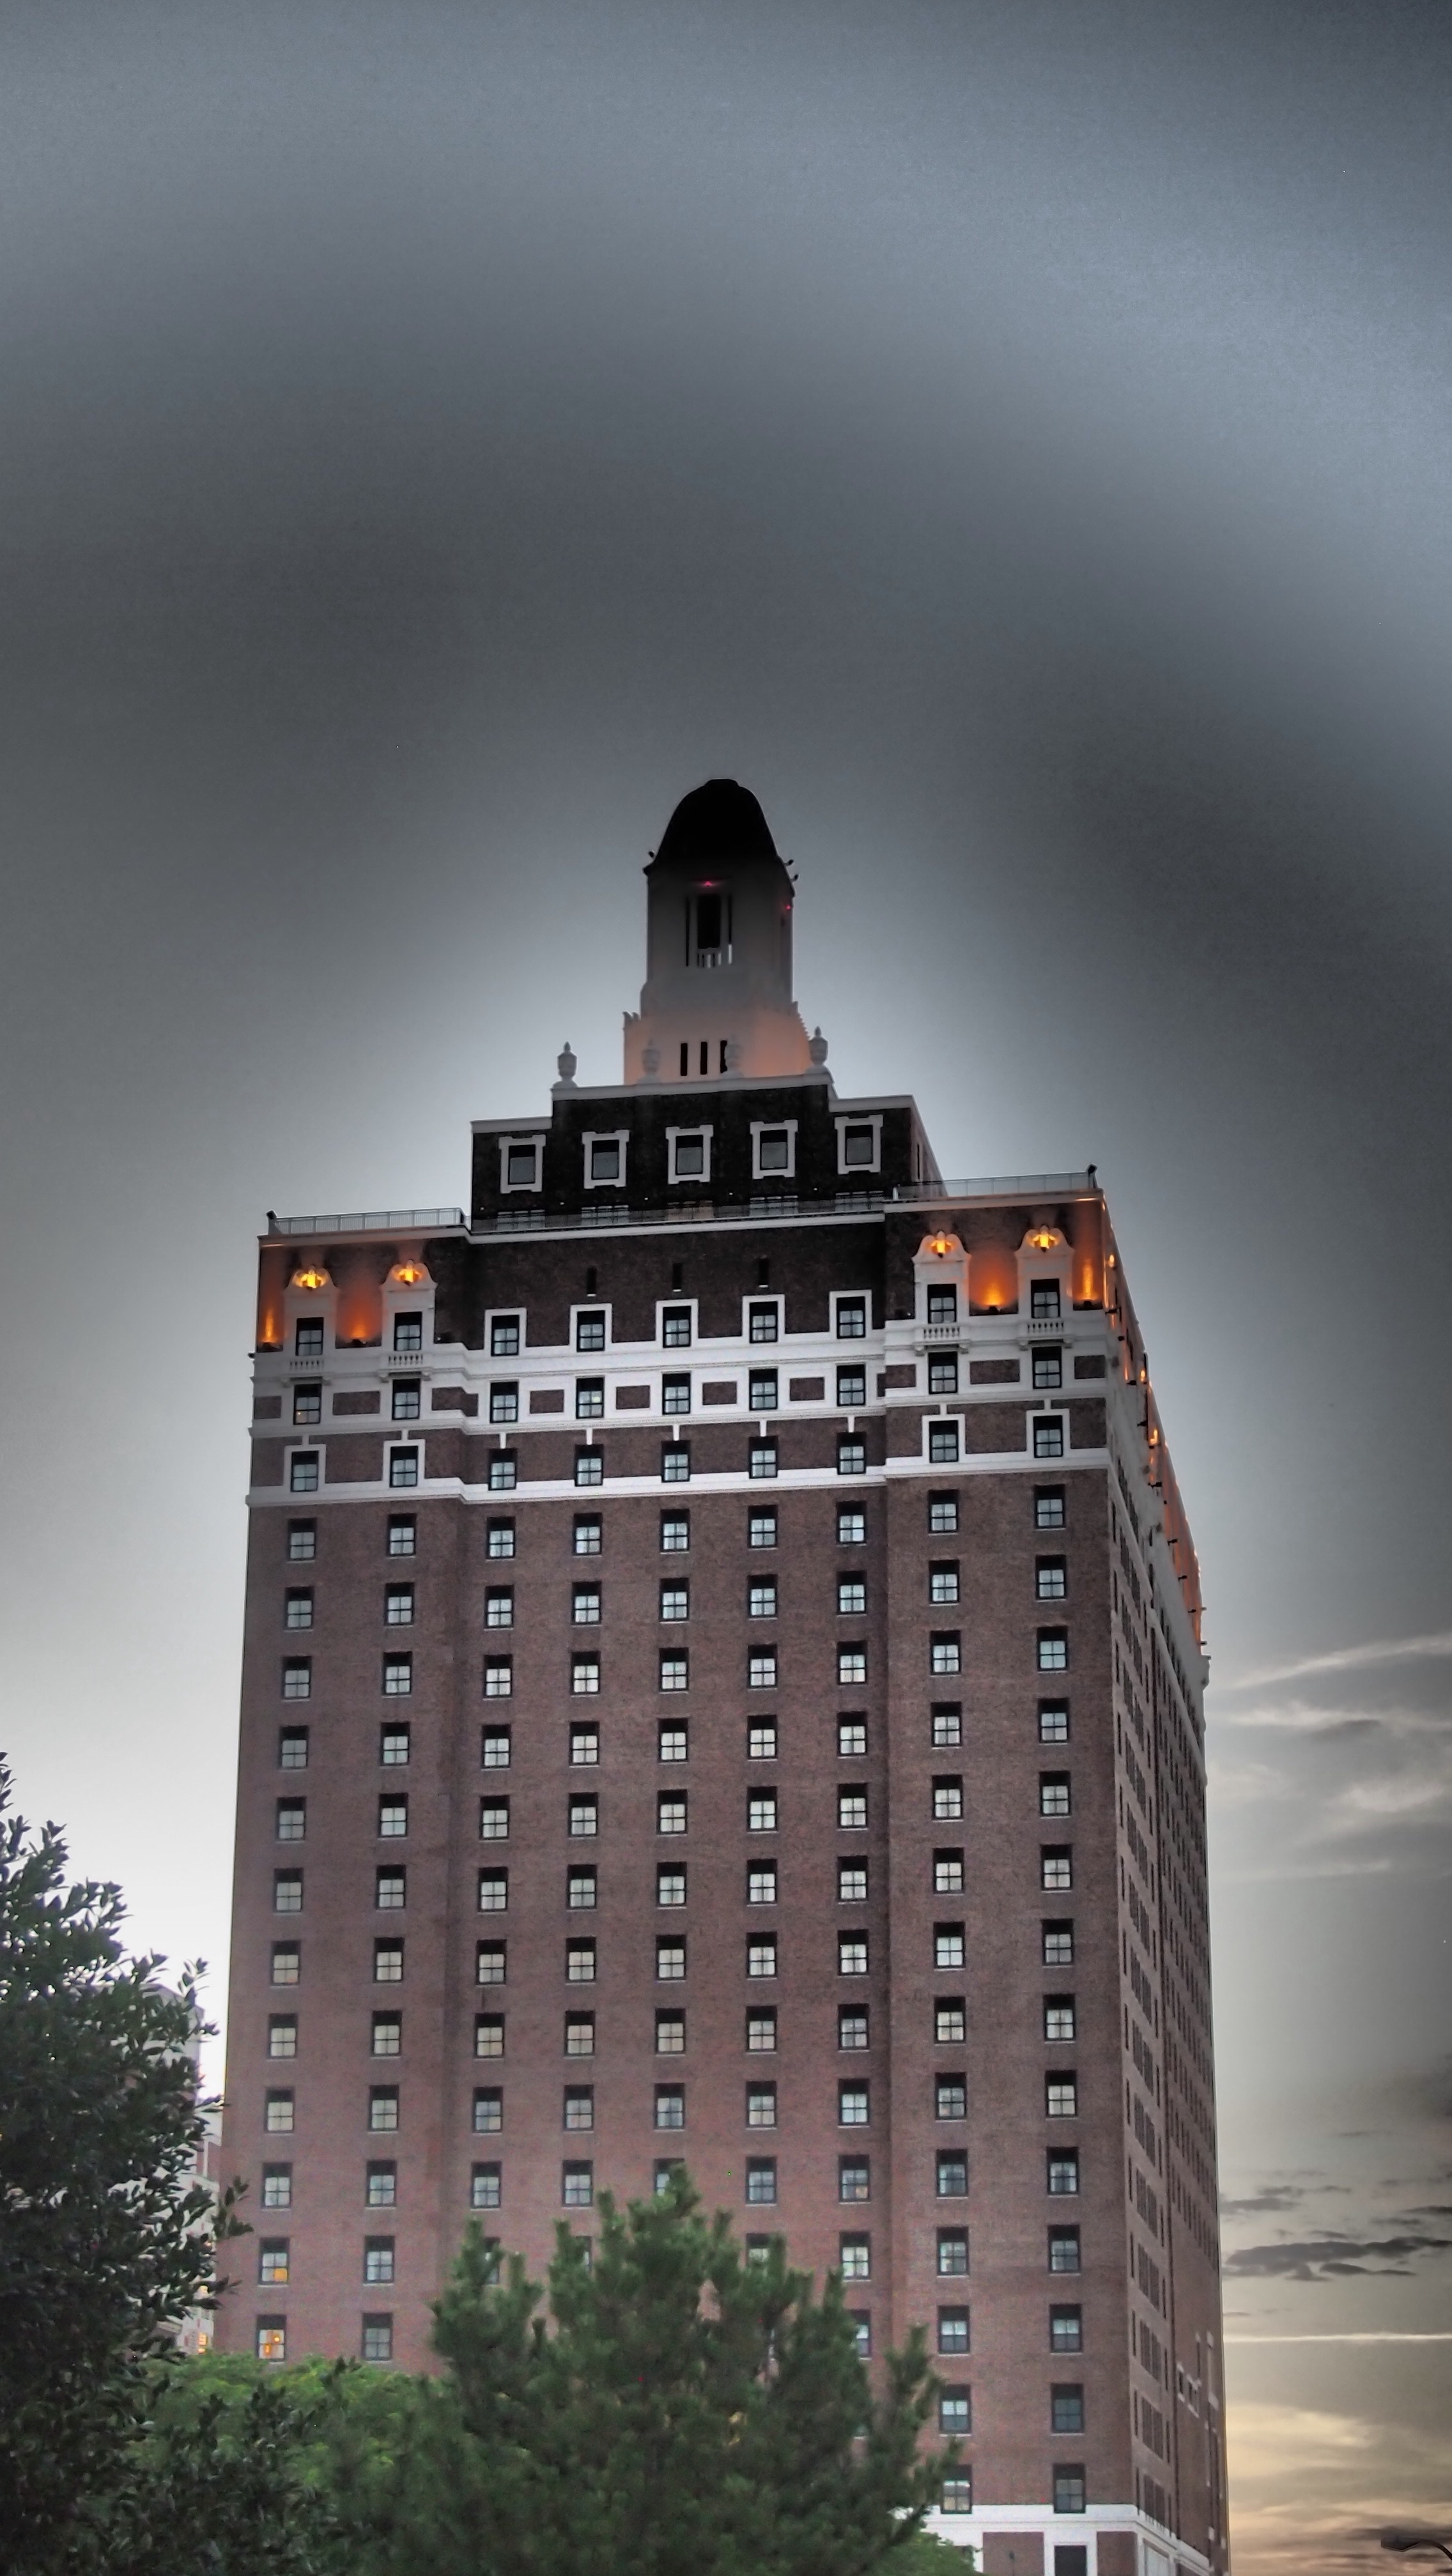
architecture, sky, boardwalk, skyline, skyscraper, cityscape, reflection, tower, landmark, tower block, hotel, metropolis, atlantic city